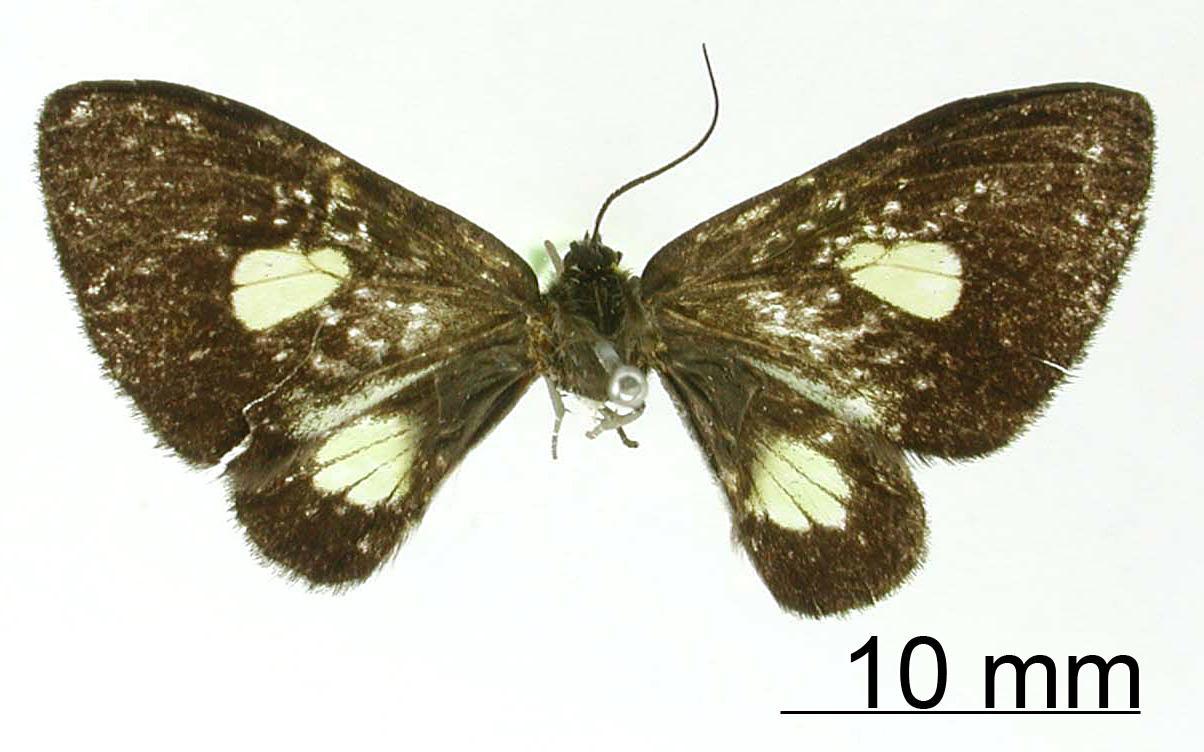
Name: Erateina tibicina
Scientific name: Erateina tibicina Dognin, 1892
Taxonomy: Animalia, Arthropoda, Insecta, Lepidoptera, Geometridae, Ennominae
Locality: Loja, Ecuador, Ecuador